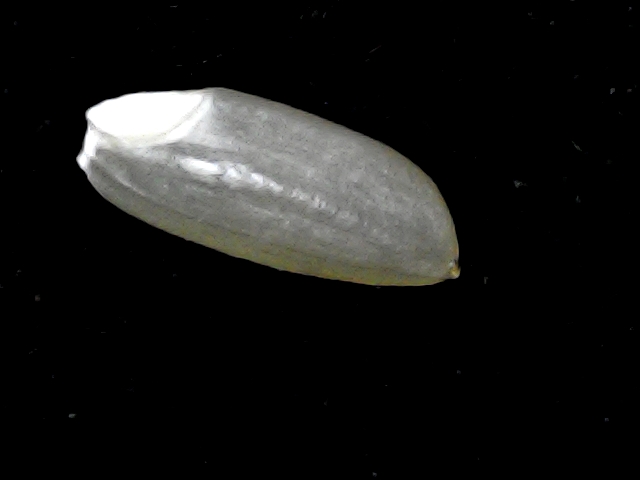
Rice variety: BD39